Loire Lateral Canal

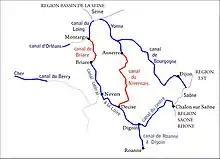
Canal latéral à la Loire and its connections

The Canal latéral à la Loire ("canal parallel to the Loire") was constructed between 1827 and 1838 to connect the Canal de Briare at Briare and the Canal du Centre at Digoin, a distance of . It replaced the use of the river Loire, which was unreliable during winter floods and summer droughts. Aqueducts were used to cross the Allier at Le Guétin (in the commune of Cuffy) and the Loire at Digoin. However, because of the extreme length required, an aqueduct was not built to cross the Loire at Briare until 1896, when the Briare aqueduct was constructed.